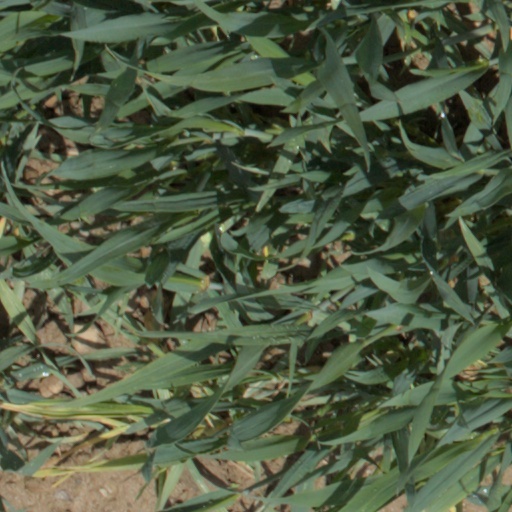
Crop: wheat